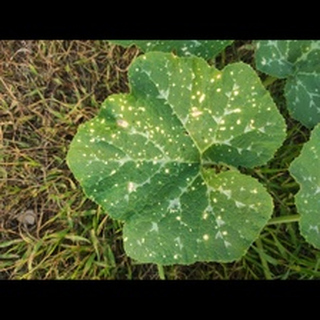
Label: pumpkin_powdery_mildew